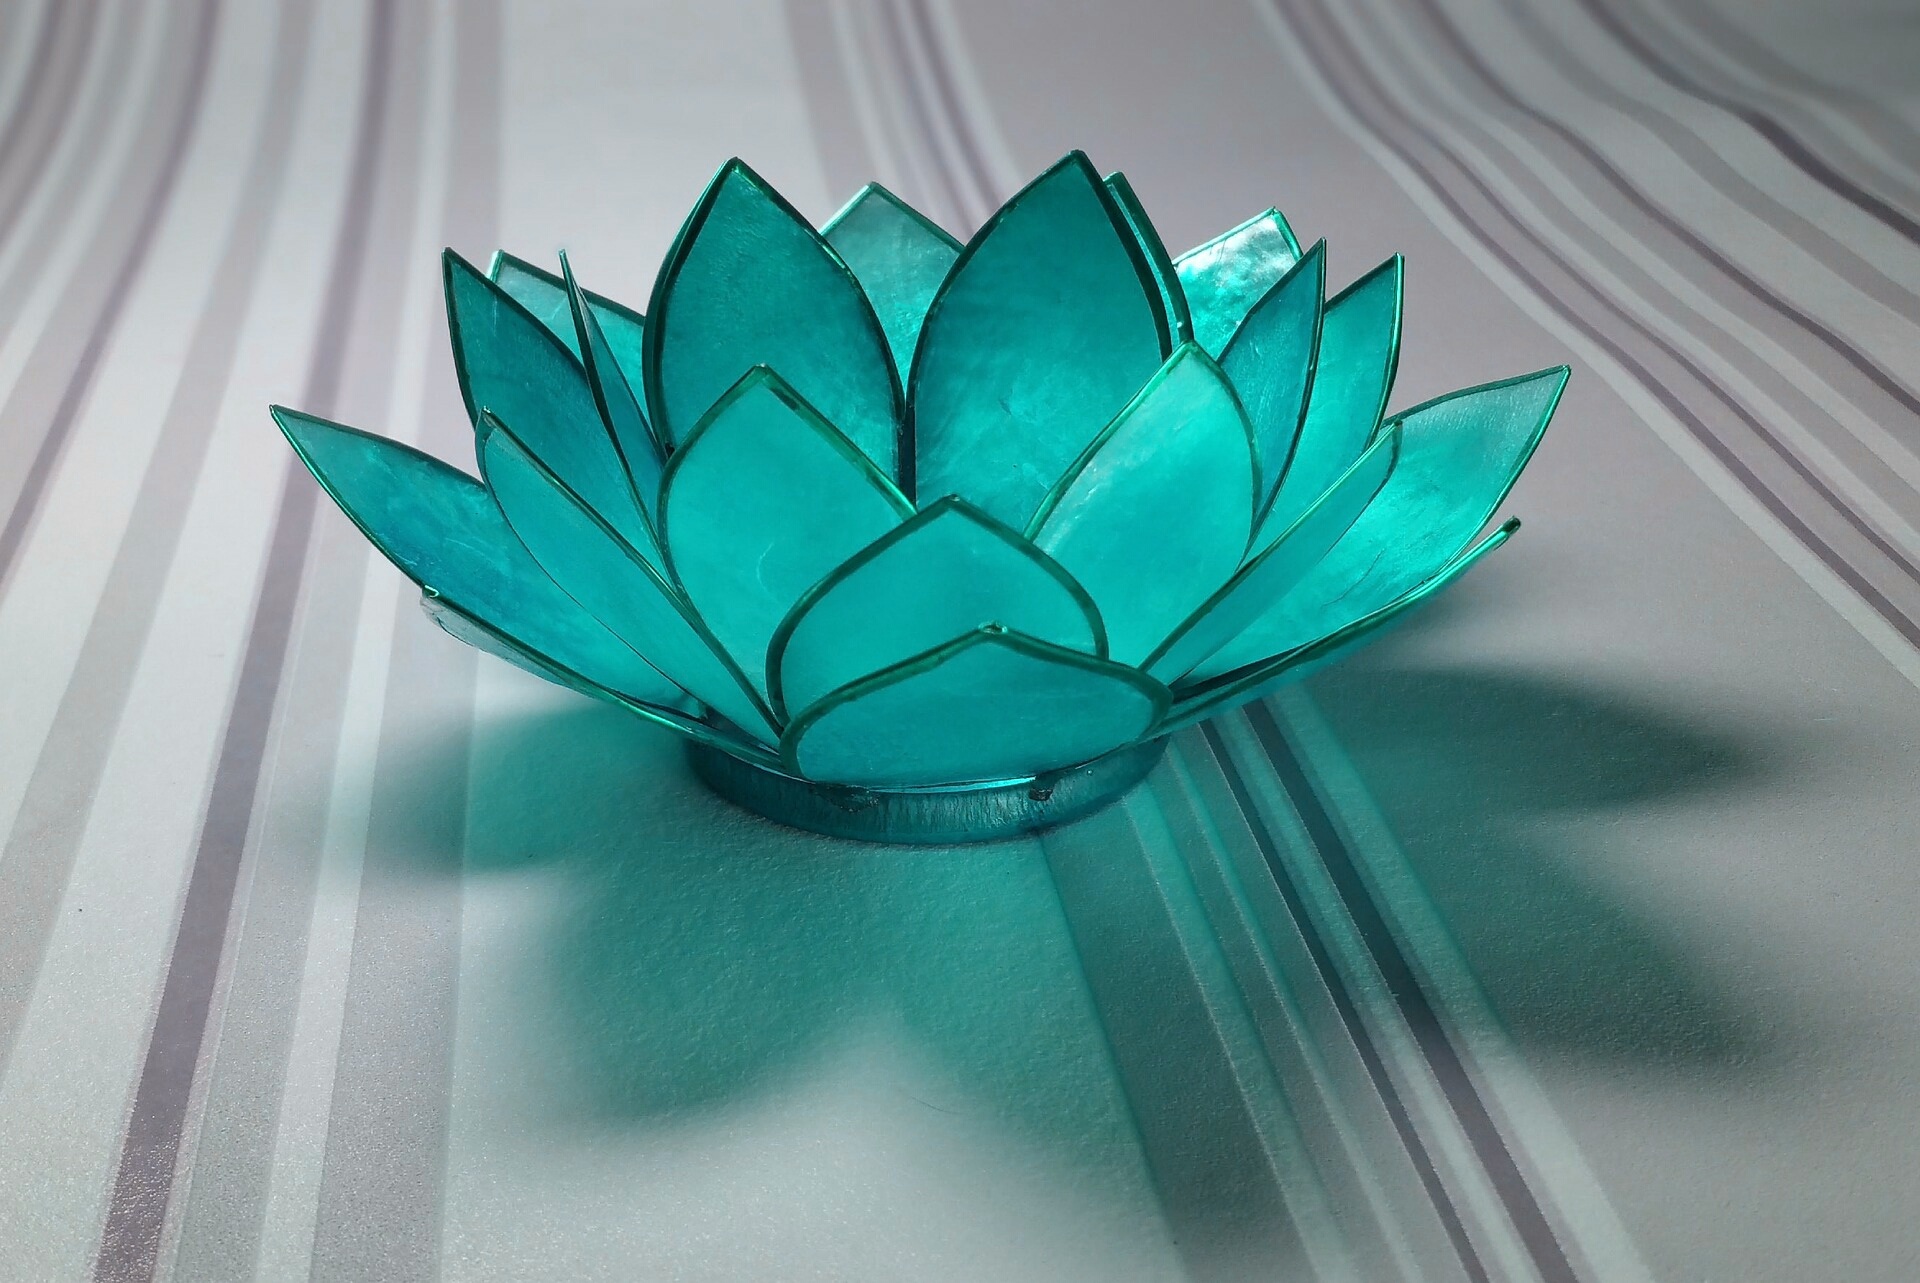
wheel, leaf, flower, petal, glass, decoration, green, color, blue, lighting, material, water lily, jewellery, art, gemstone, macro photography, light blue, fashion accessory, origami paper